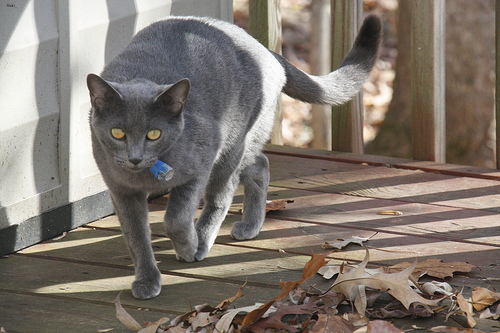
Animal: cat
Breed: Russian Blue